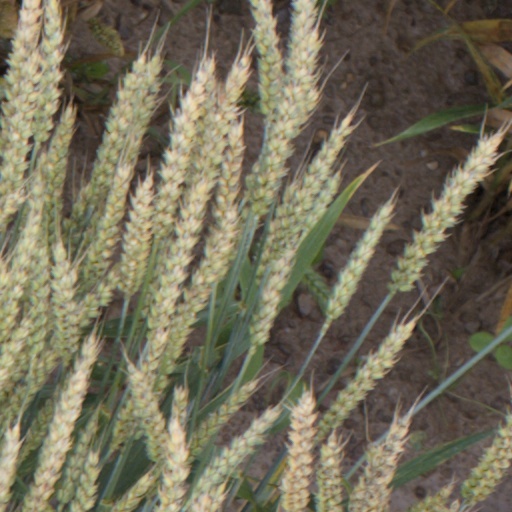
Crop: wheat